Odessa, Texas

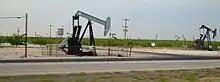
Oil Pumpjacks seen in an oil field in Penwell, west of Odessa in 2006. The oil industry has been a huge part of Odessa's economy since the 1920s.

As of the 2020 United States census, there were 114,428 people, 41,942 households, and 28,218 families residing in the city. As of the 2010 census, 99,940 people, 35,216 households, and 27,412 families resided in the city. The population density was . There were 43,687 housing units at an average density of .